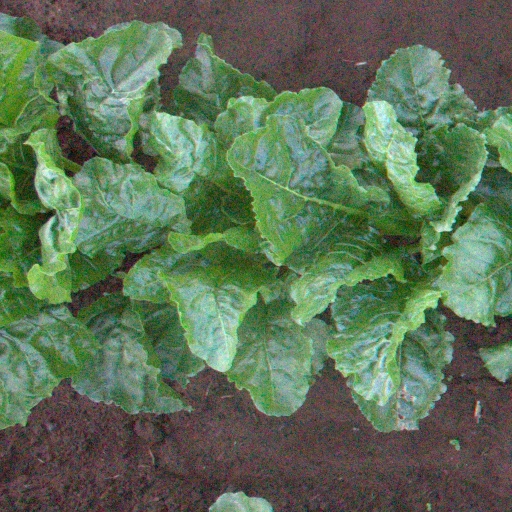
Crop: sugar beet